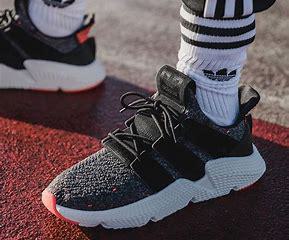
Brand: adidas
Model: originals Adidas Originals Prophere